Titii (Celtiberian)

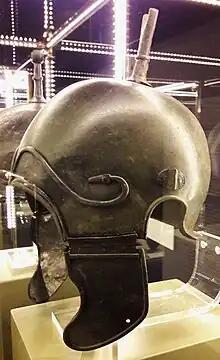
Restored Hispano-Chalcidian helmet (Chalcidian type 02) from Aranda de Moncayo, dated from the 5th to 3rd centuries BC, exhibit in the National Museum in Warsaw.

Due to the lack of extensive archaeological surveys, no Iron Age settlements connected with this people were ever found in the area. Nevertheless, analysis of numismatic finds from the Jalón-Tajuña (ancient "Tagonius") area has led some archaeologists to relate the mints of three unknown Celtiberian towns – "Aratis/Aratikos", "Titum", and "Titiakos" – with the Titii, pointing Titum as their presumed capital.